Saint-Porchaire ware

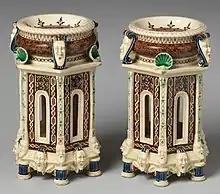
Pair of Mintons salts, signed by Charles Toft, 1870s, Metropolitan.

Recent findings in advance of an exhibition in 1997, "Bernard Palissy et la céramique de Saint-Porchaire" at Château d'Écouen, suggest Bernard Palissy may have employed some Saint-Porchaire techniques at his Paris workshop, 1565–72, or been more closely involved. The Victoria & Albert Museum rather boldly attributes a Saint-Porchaire candlestick it dates to "ca. 1547-1559" to Palissy. Other than that, the experiment at Saint-Porchaire remained without precedents and without direct influence in the development of French ceramics, which, apart from Palissy's experiments, started anew with increasingly fine faience in the later seventeenth century.